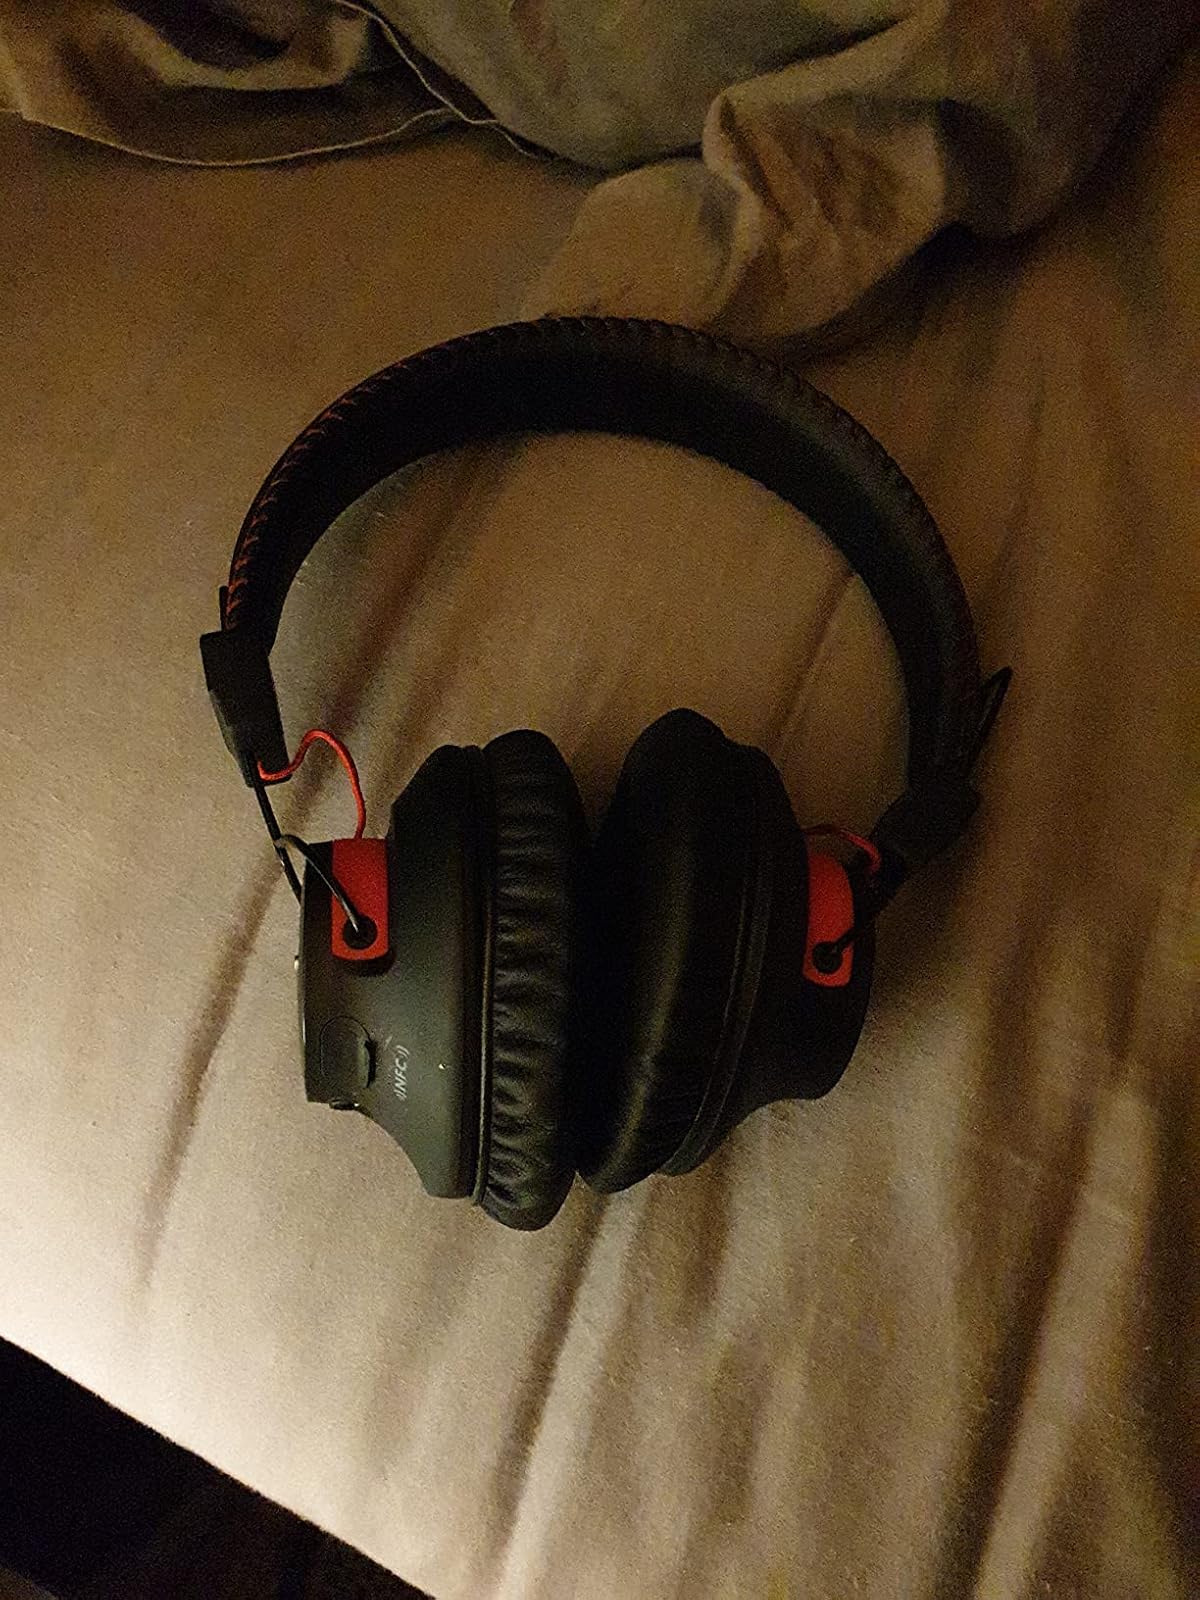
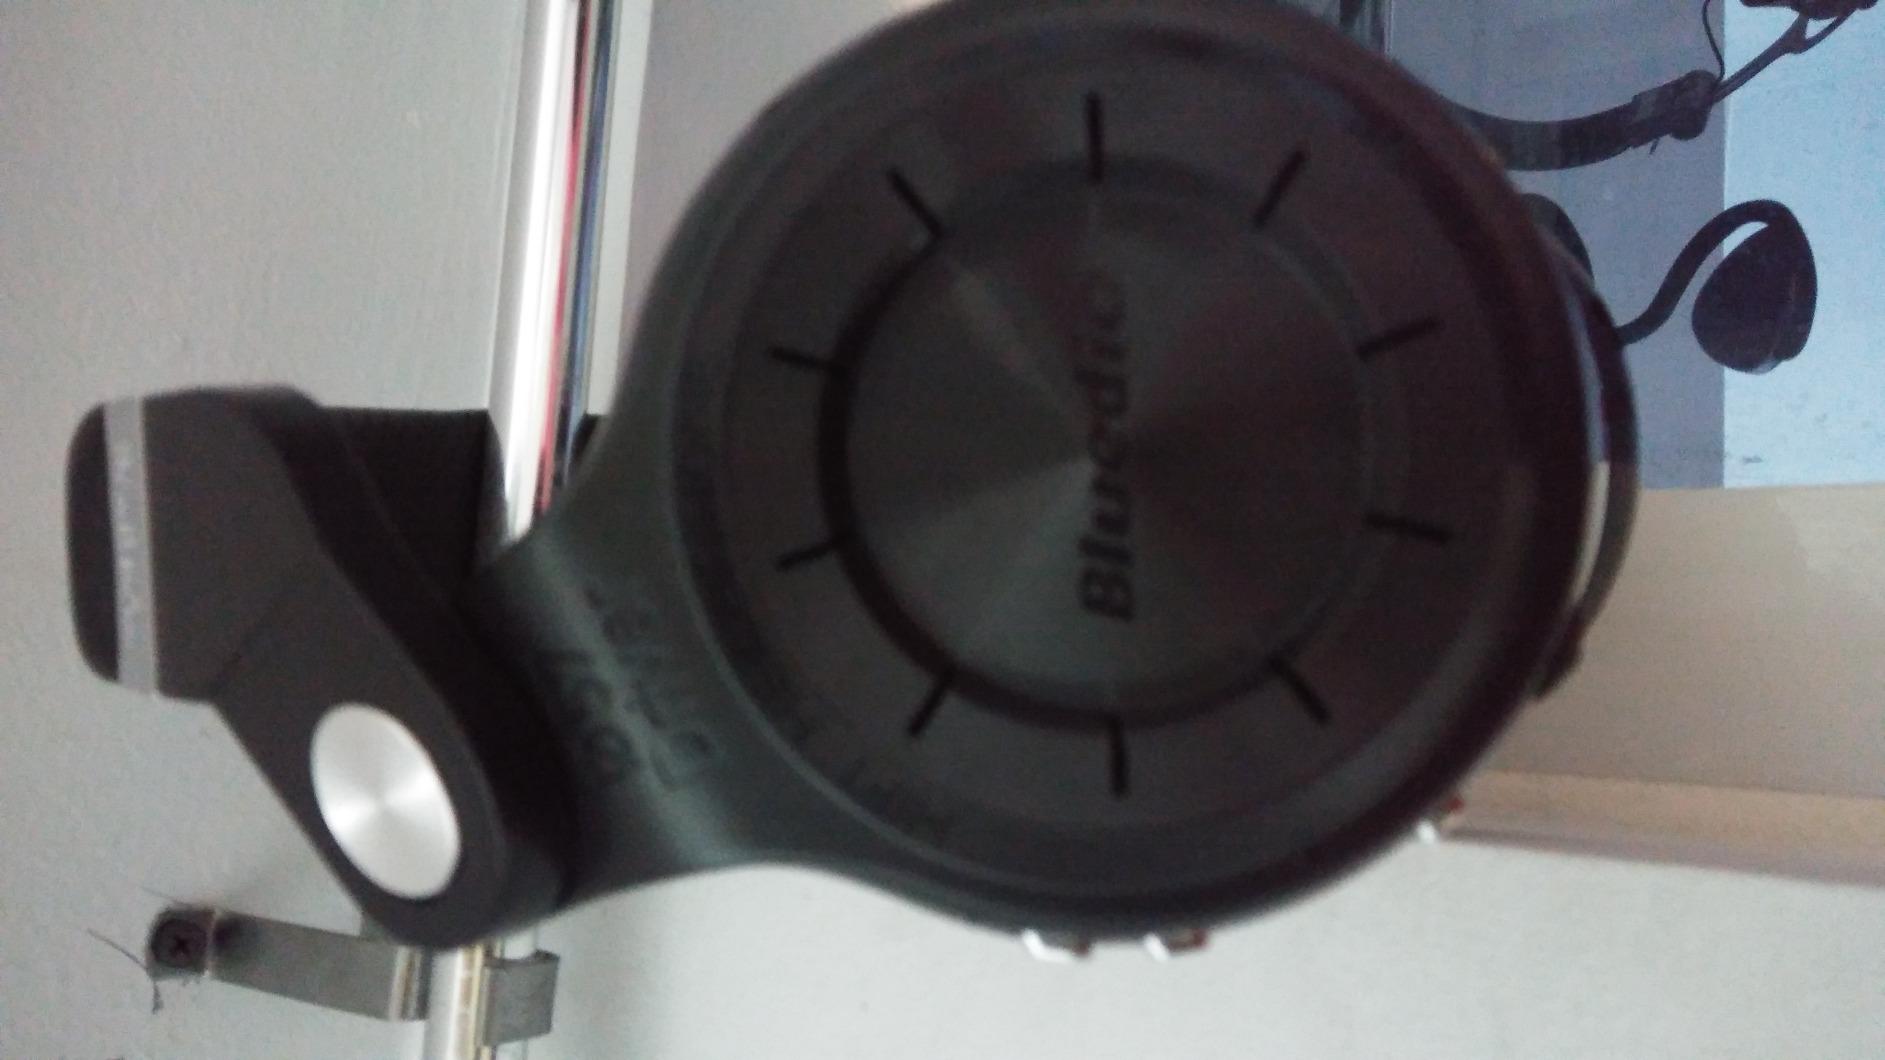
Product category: headphones
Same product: no